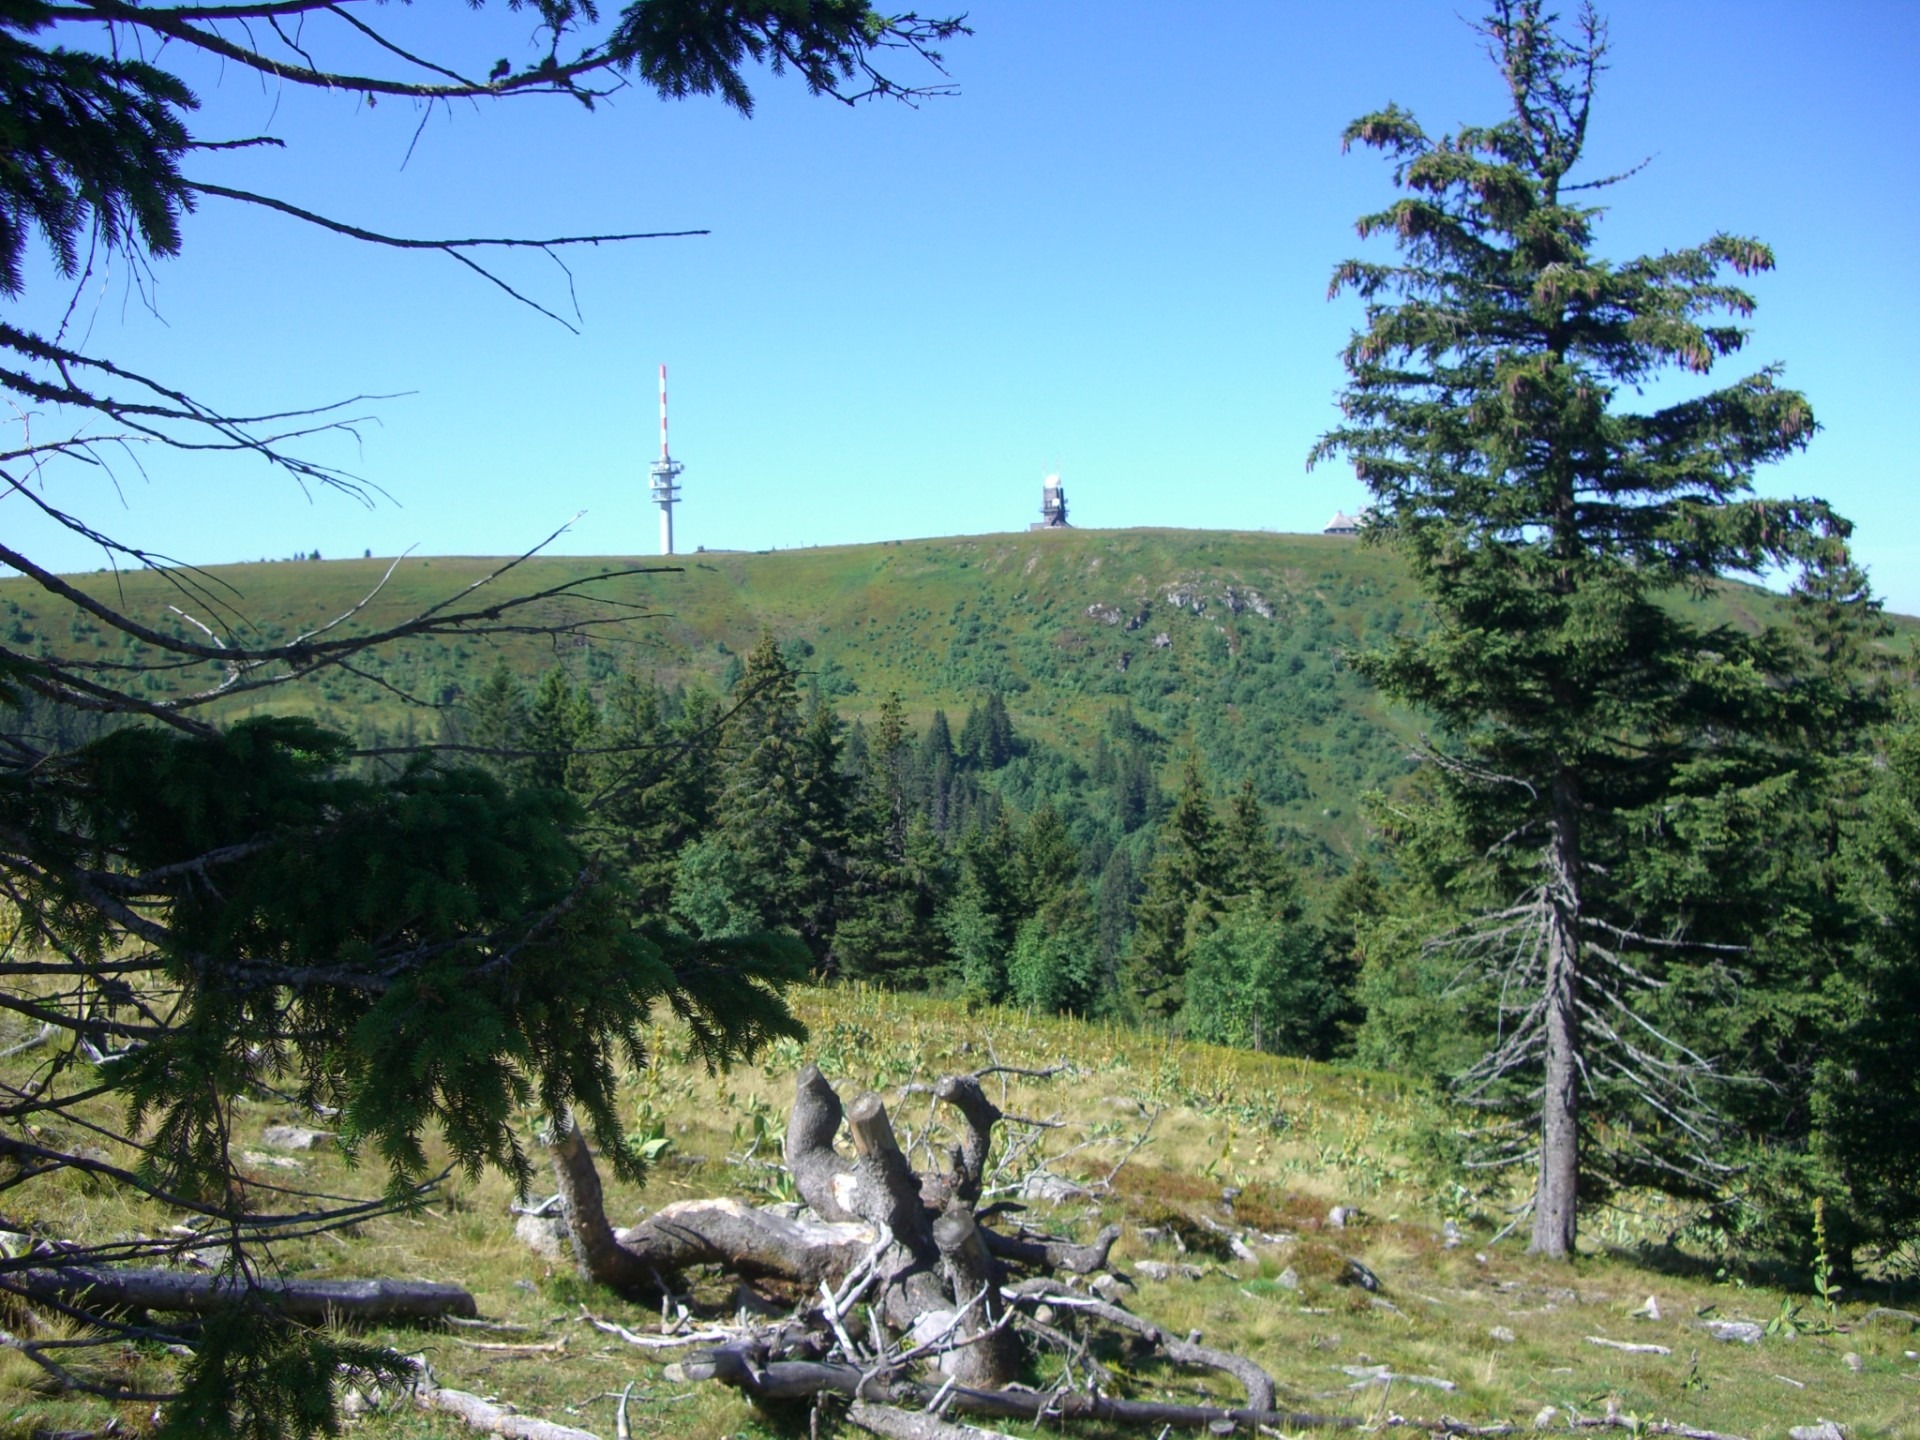
tree, forest, wilderness, mountain, sky, trail, lake, mountain range, blue, ridge, spruce, feldberg, habitat, firs, ecosystem, black forest, rhizome, woody plant, mountainous landforms, temperate coniferous forest